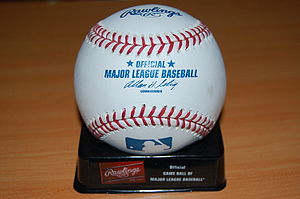
American League
Den officielle baseball til brug i American League
"American League er en af de to ligaer, som sammen med National League udgør Major League Baseball, det højeste sportslige niveau inden for professionel baseball i Nordamerika. Ligaen fik ""major league""-status i 1901, 25 år efter National League, og betegnes derfor også ofte the Junior Circuit.